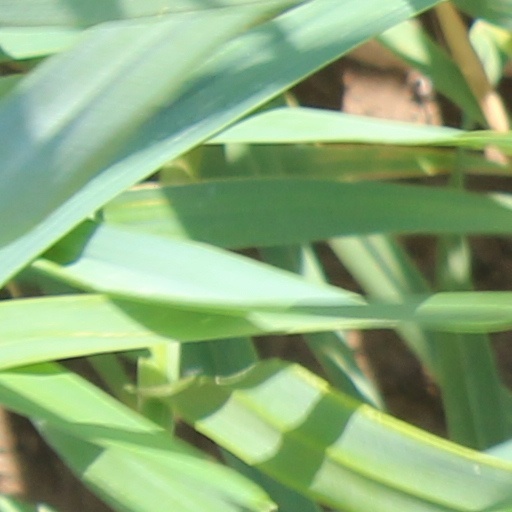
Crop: wheat